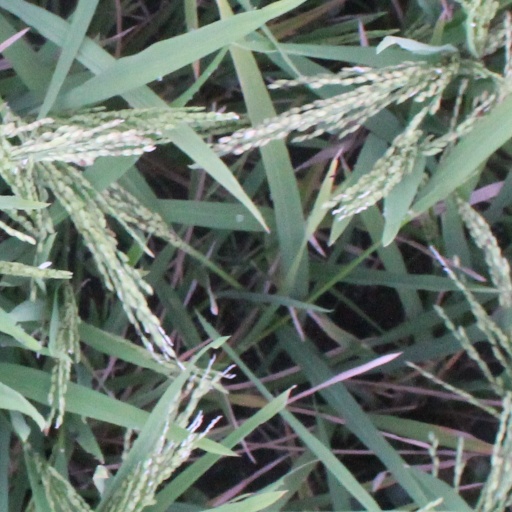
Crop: rice